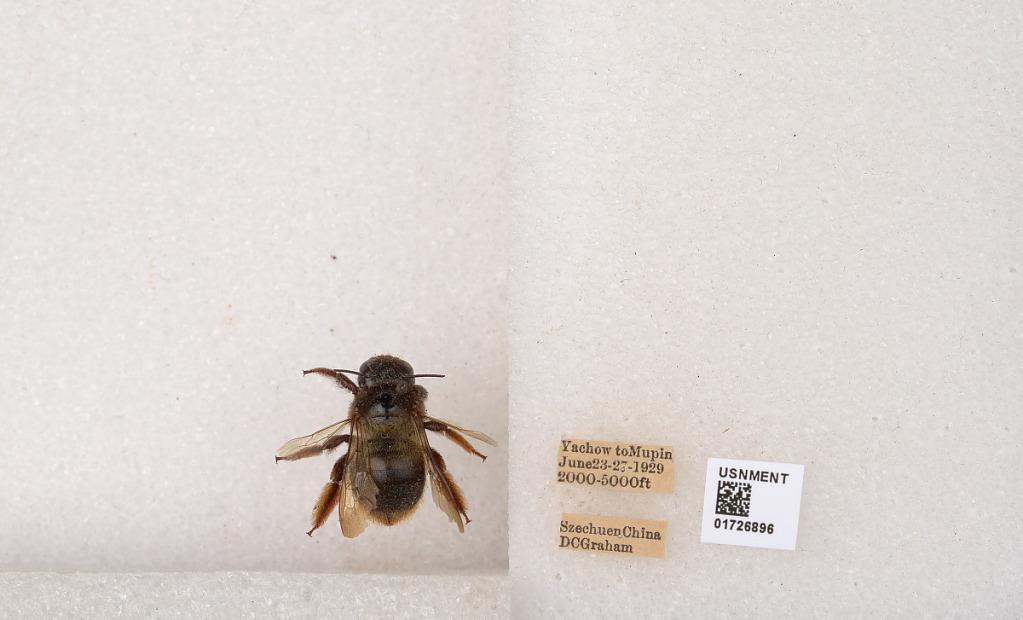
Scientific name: Xylocopa (Mesotrichia) latipes (Drury)
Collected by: D. Graham
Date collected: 1929-6-23
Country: China
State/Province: Sichuan
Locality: Yachow to Mupin